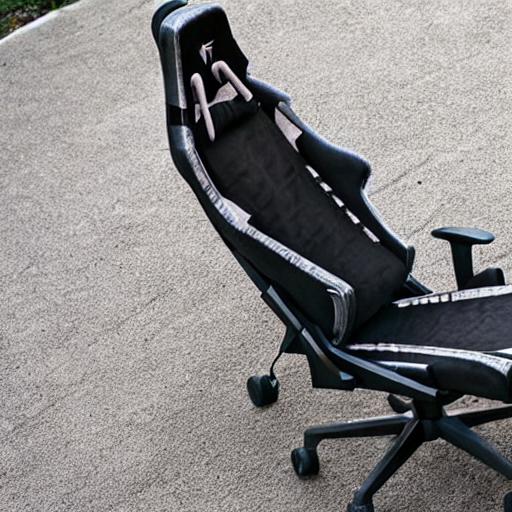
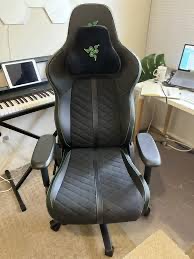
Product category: items_chair
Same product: no